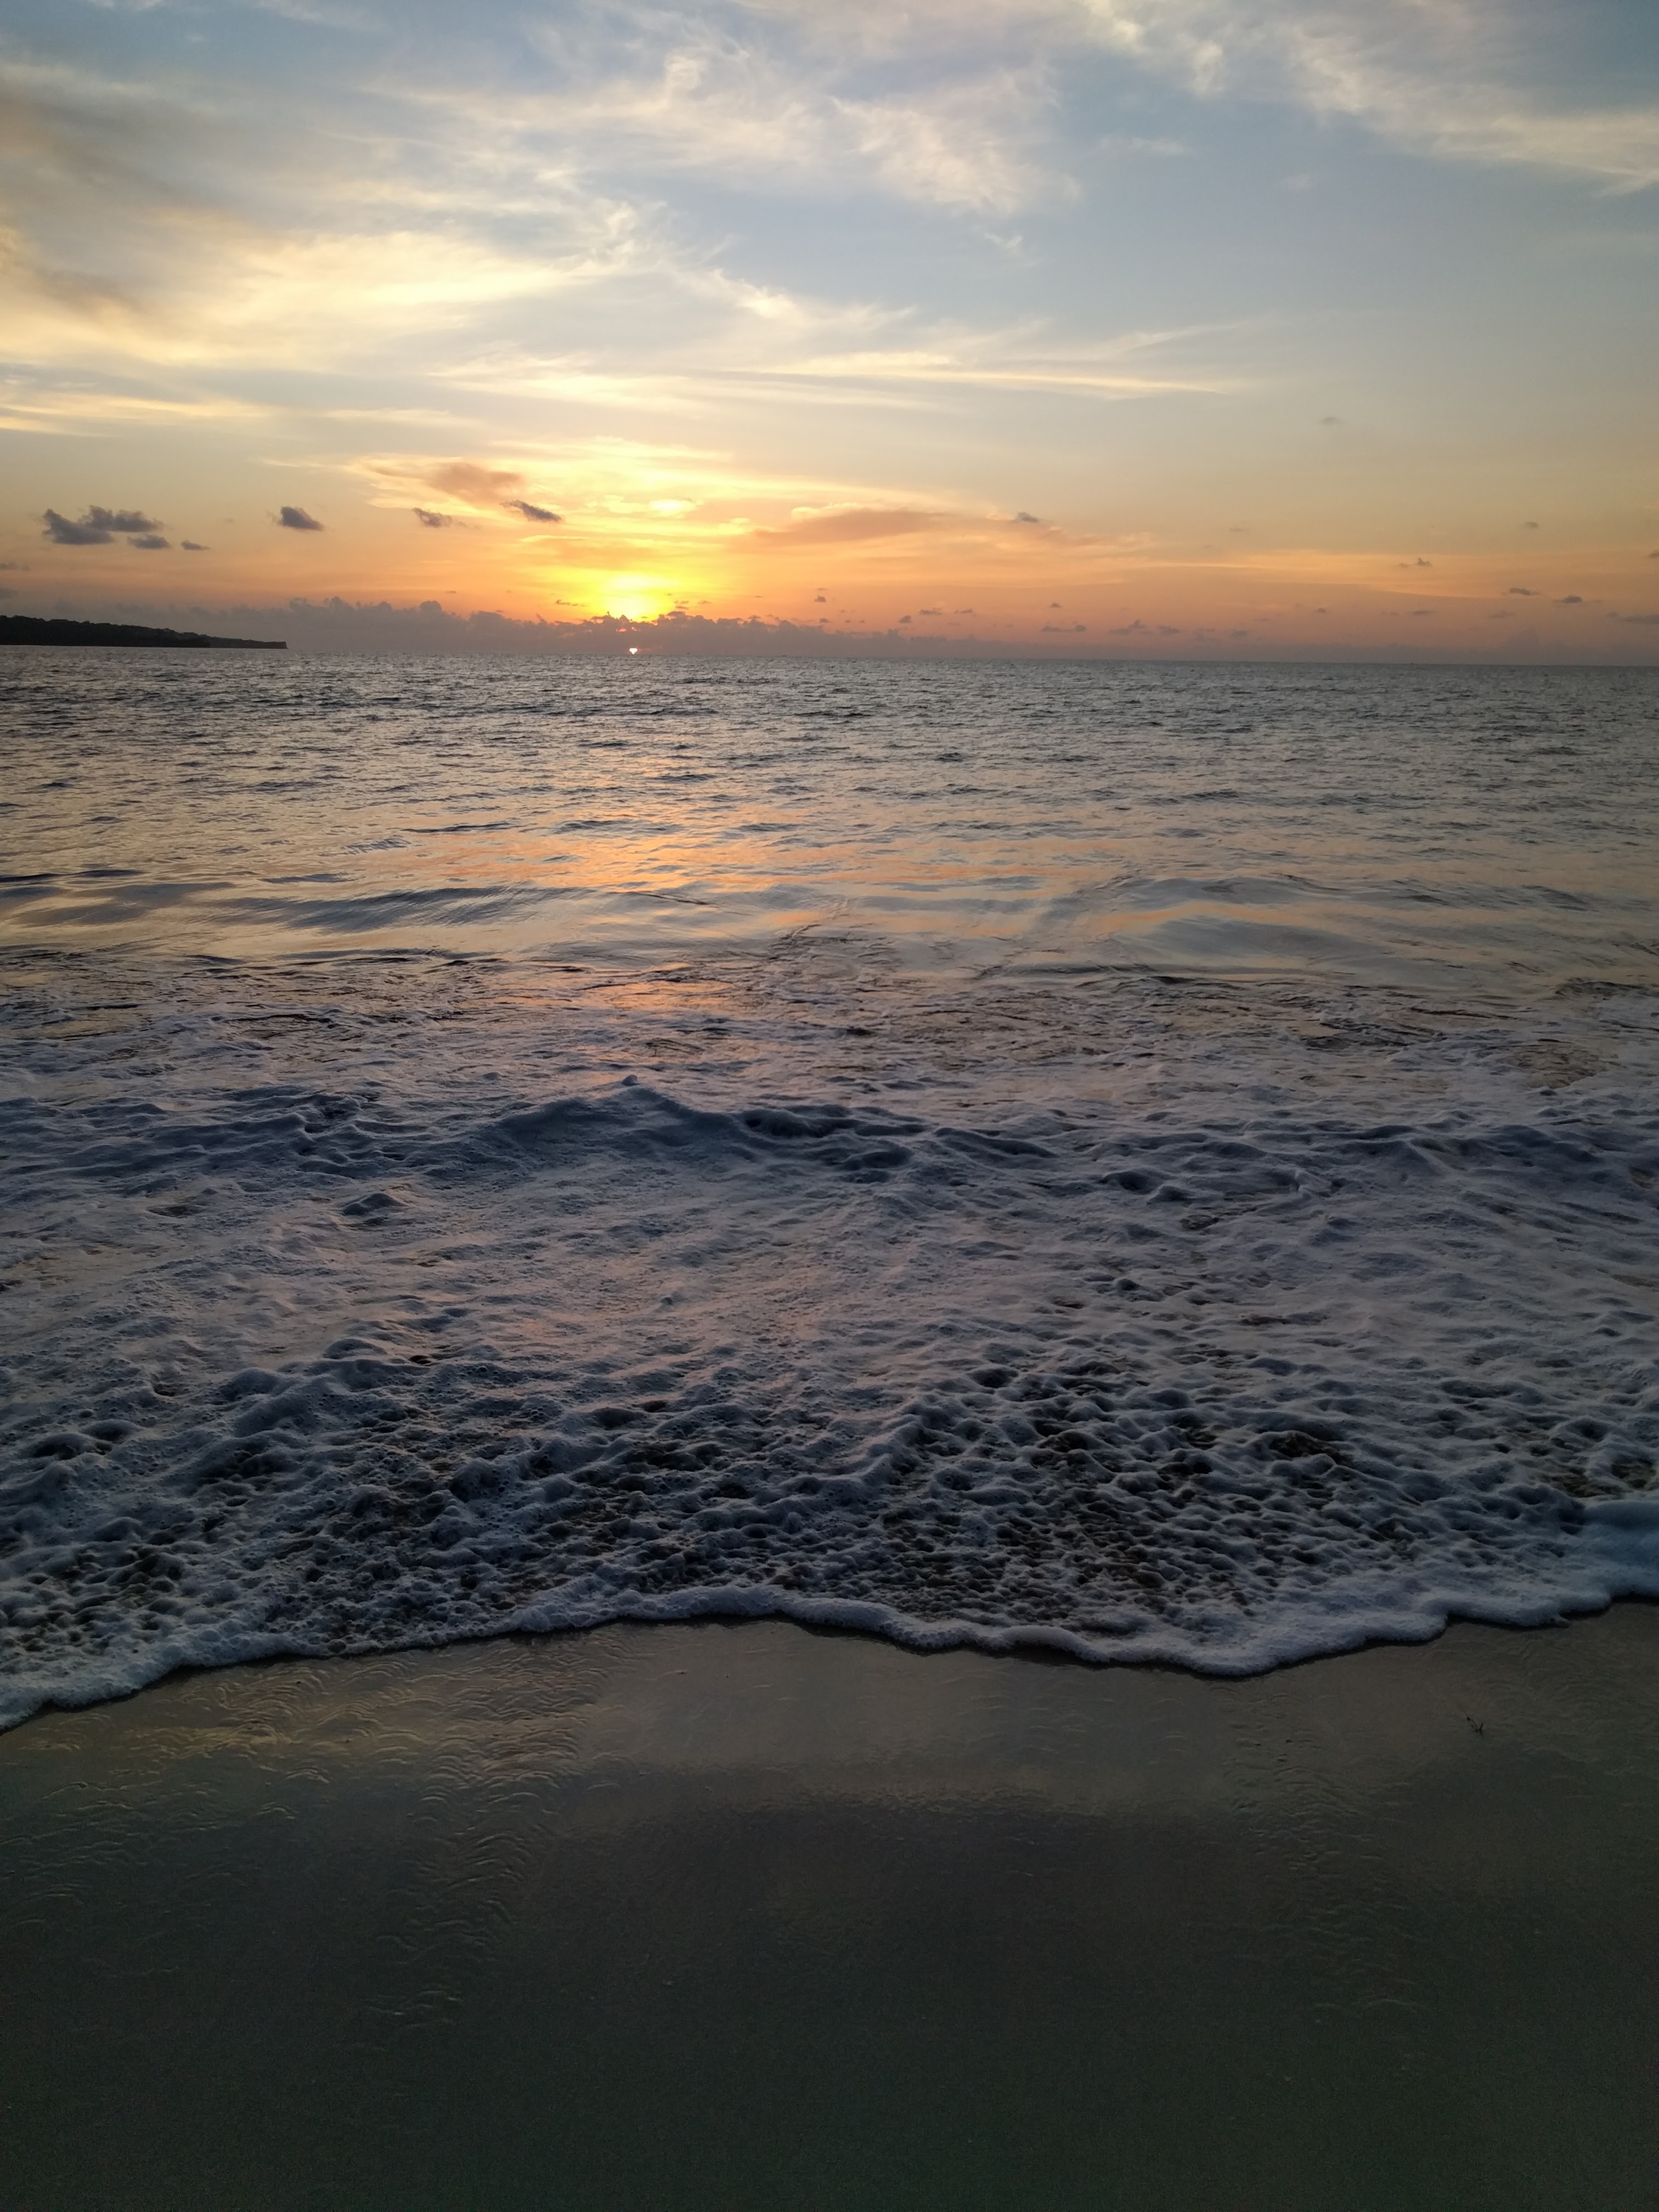
beach, sea, coast, water, sand, ocean, horizon, cloud, sky, sun, sunrise, sunset, sunlight, morning, shore, wave, dawn, dusk, evening, reflection, bay, body of water, indonesia, cape, bali, wind wave